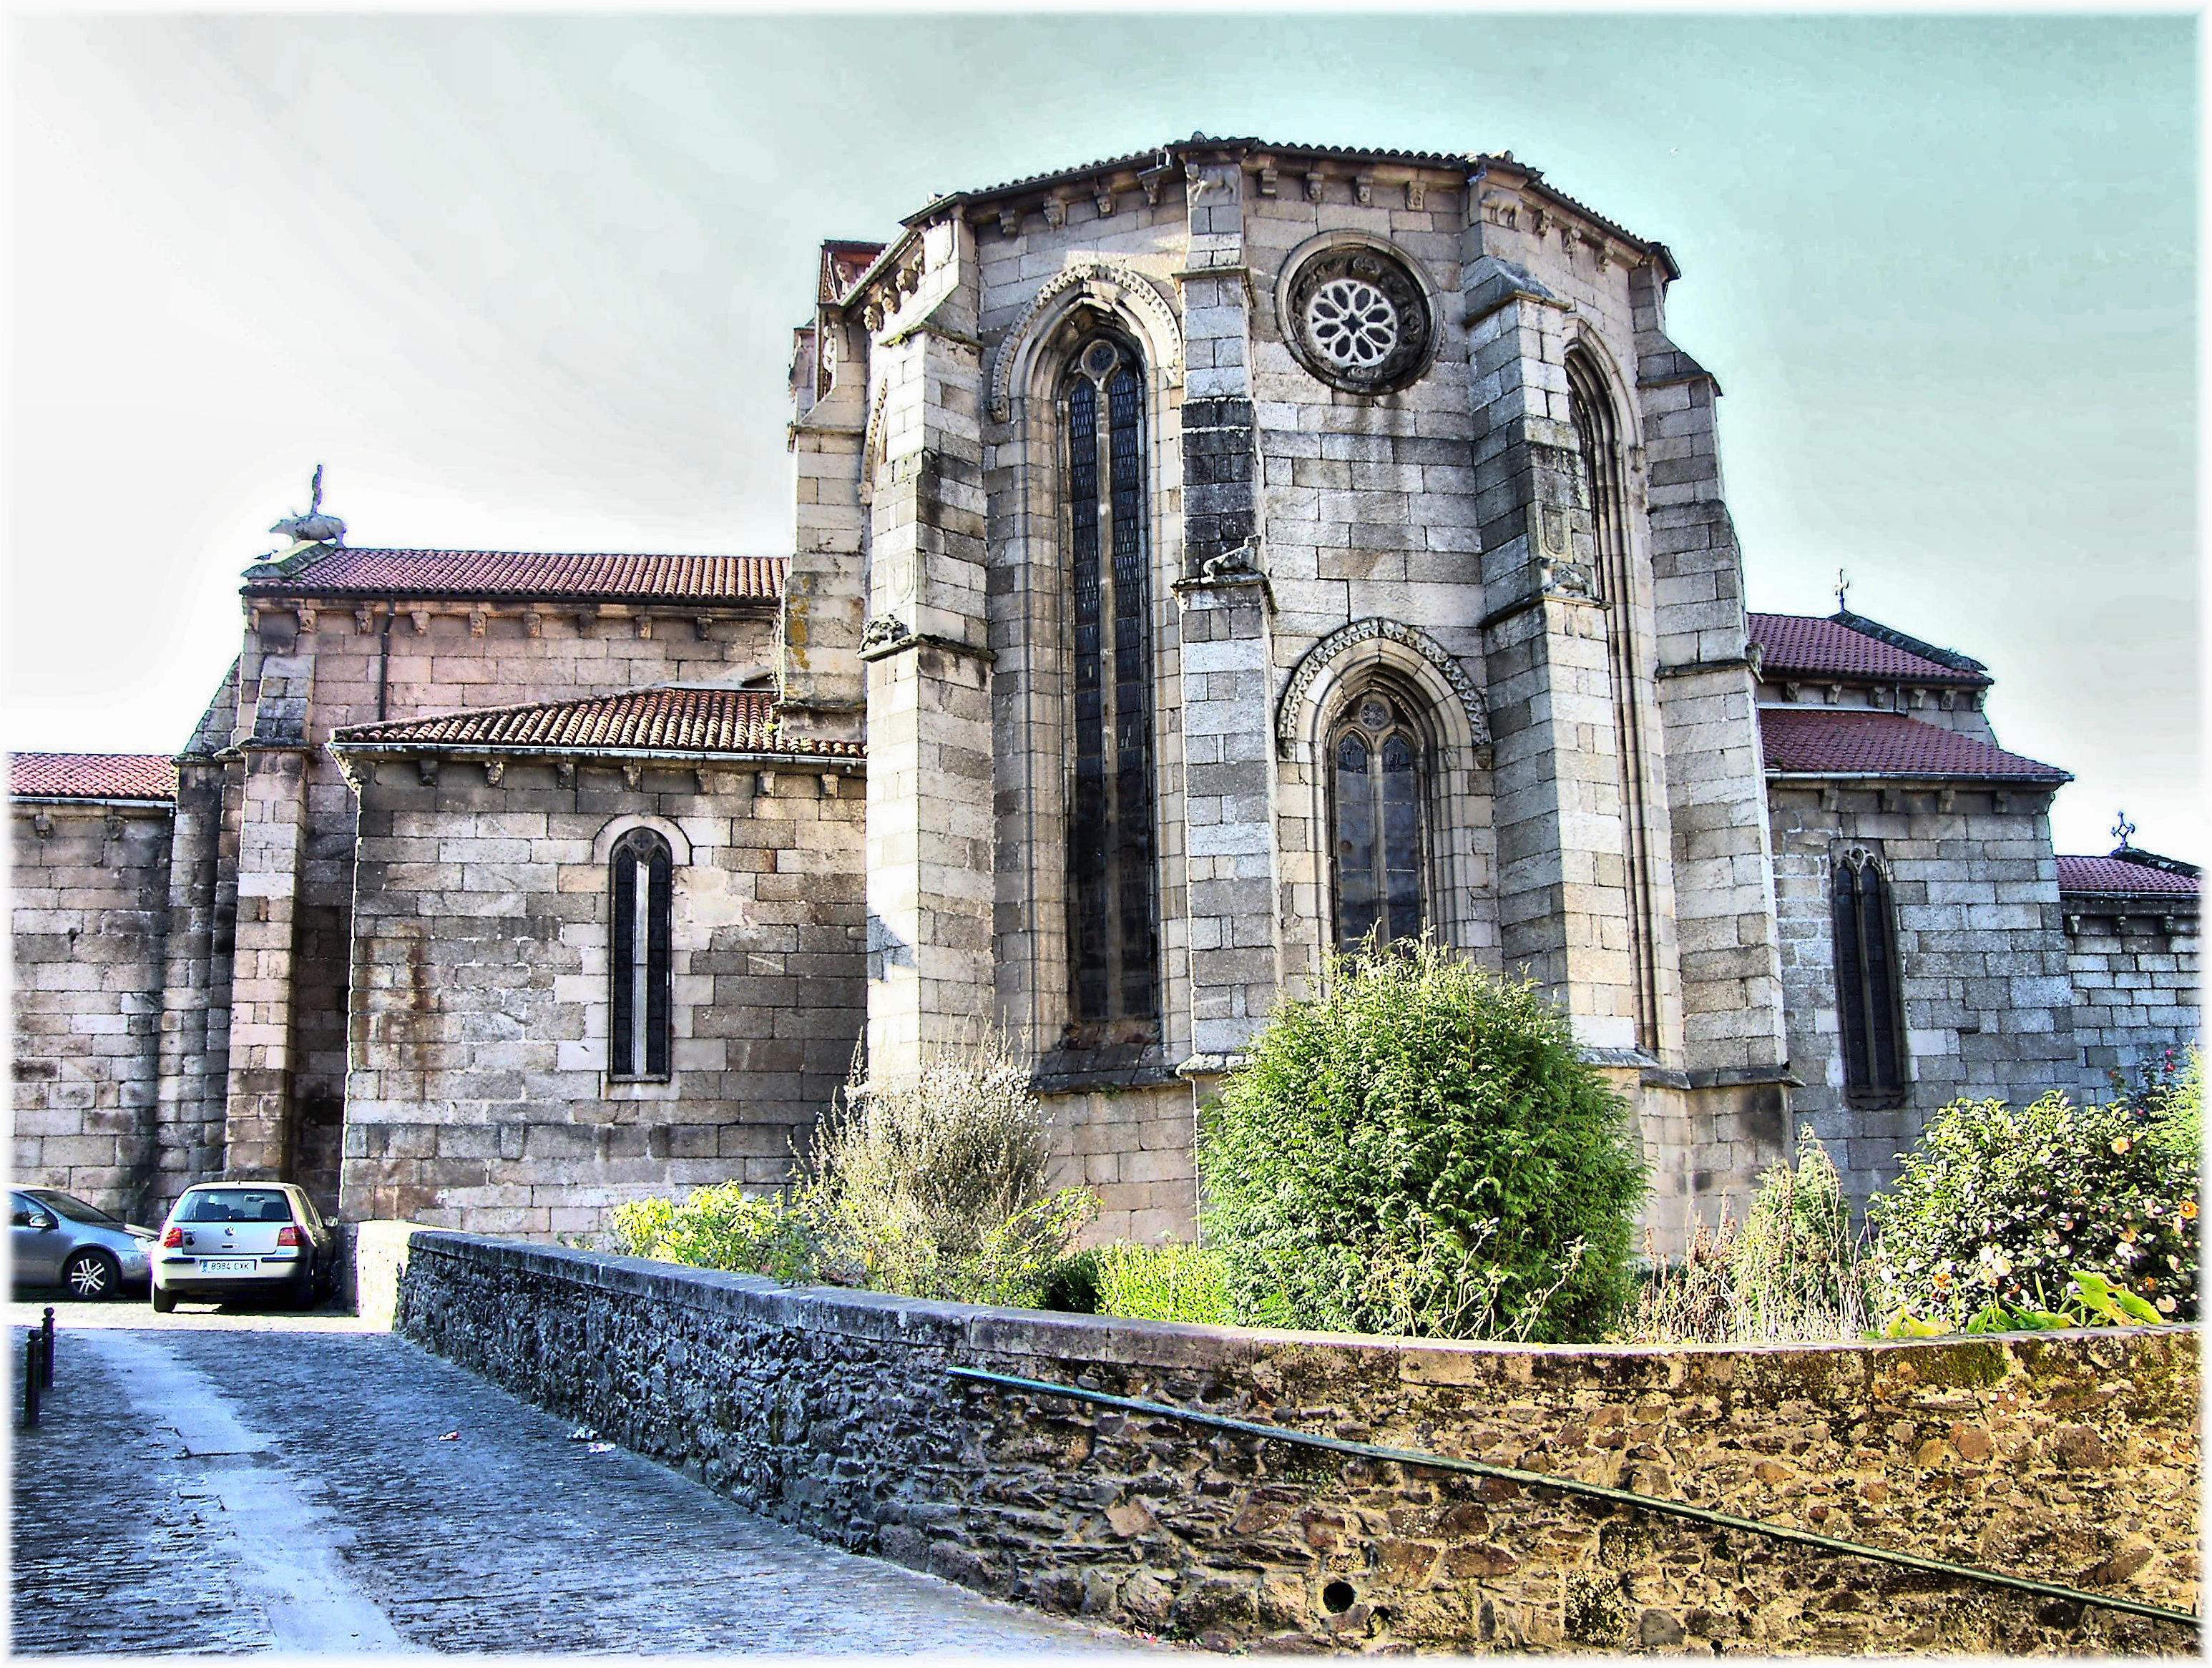
architecture, building, landmark, facade, church, chapel, tourism, place of worship, cool image, monastery, abbey, estate, ancient history